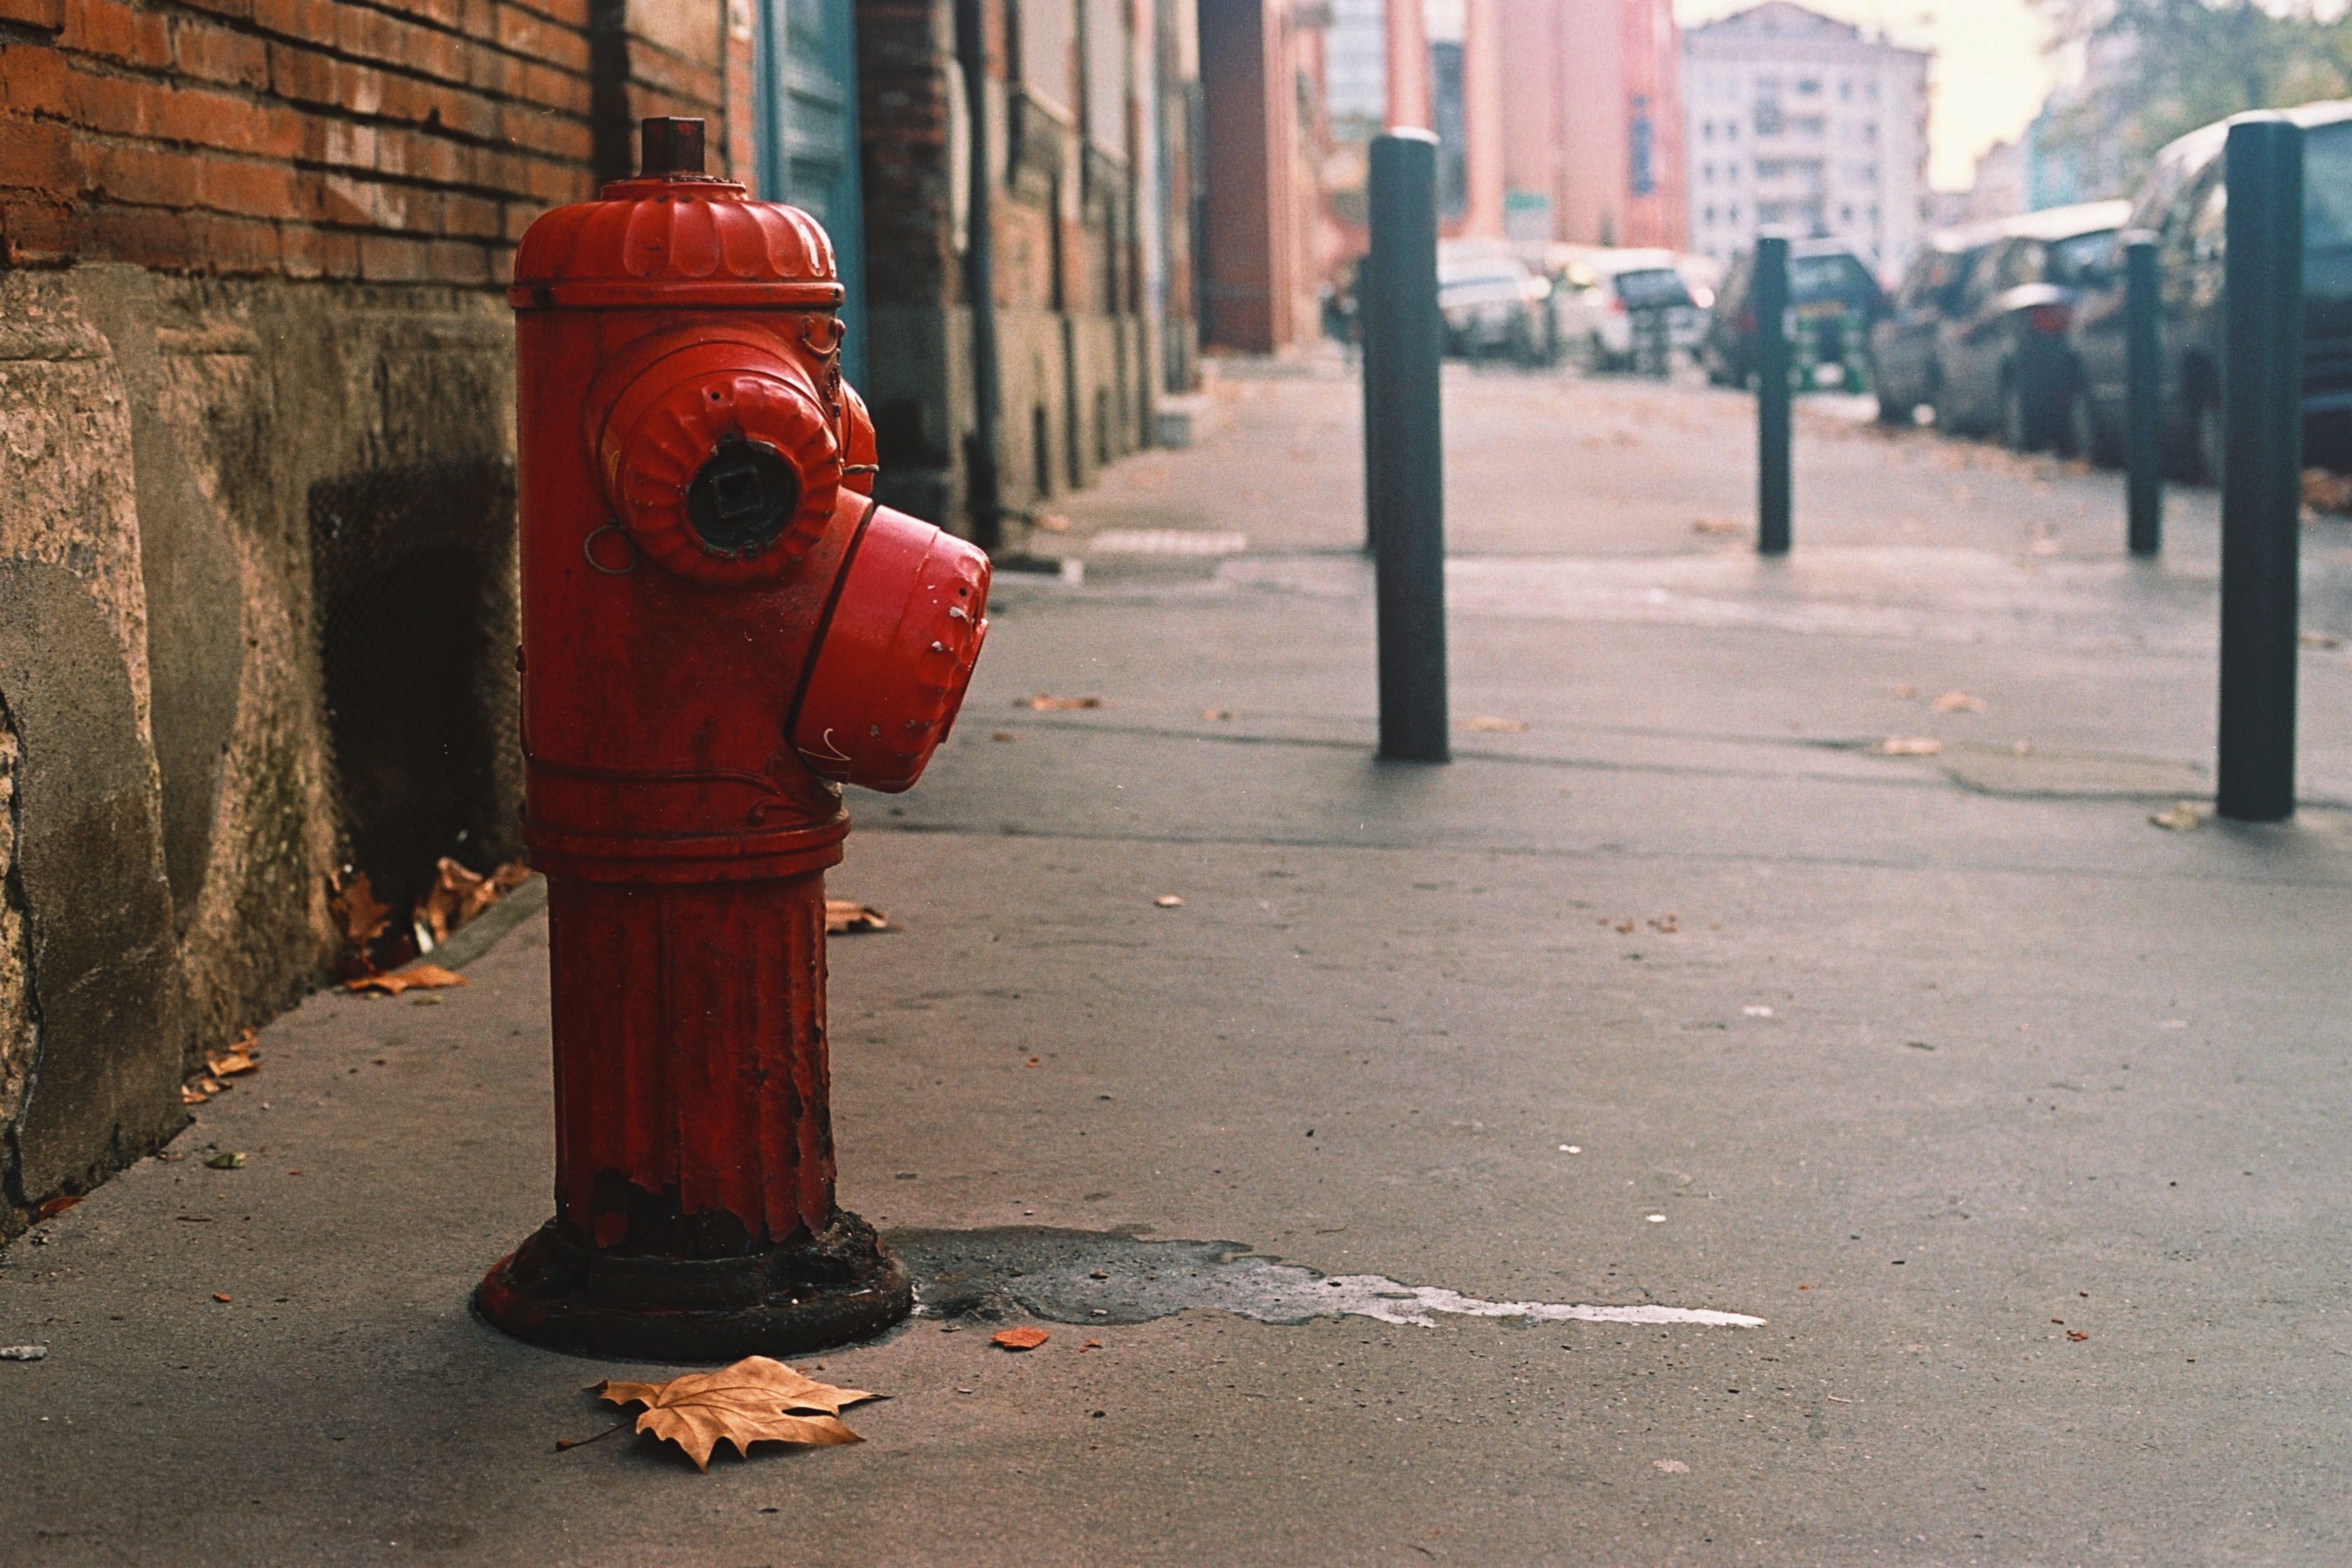
road, street, red, color, temple, infrastructure